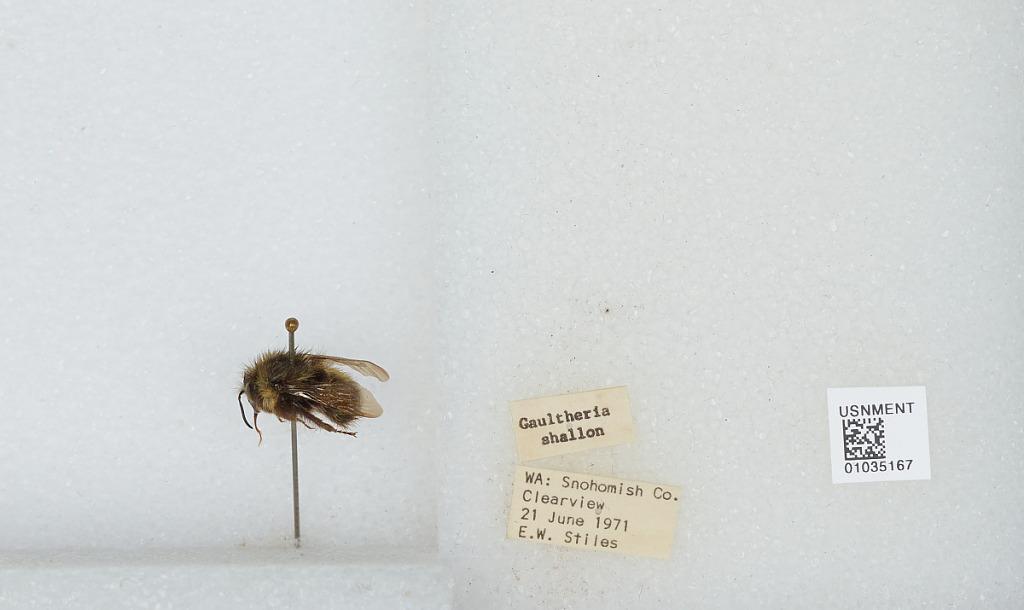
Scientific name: Bombus (Pyrobombus) sitkensis Nylander
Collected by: E. Stiles
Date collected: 1971-6-21
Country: United States
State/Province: Washington
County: Snohomish
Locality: Clearview
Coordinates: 47.8292, -122.145